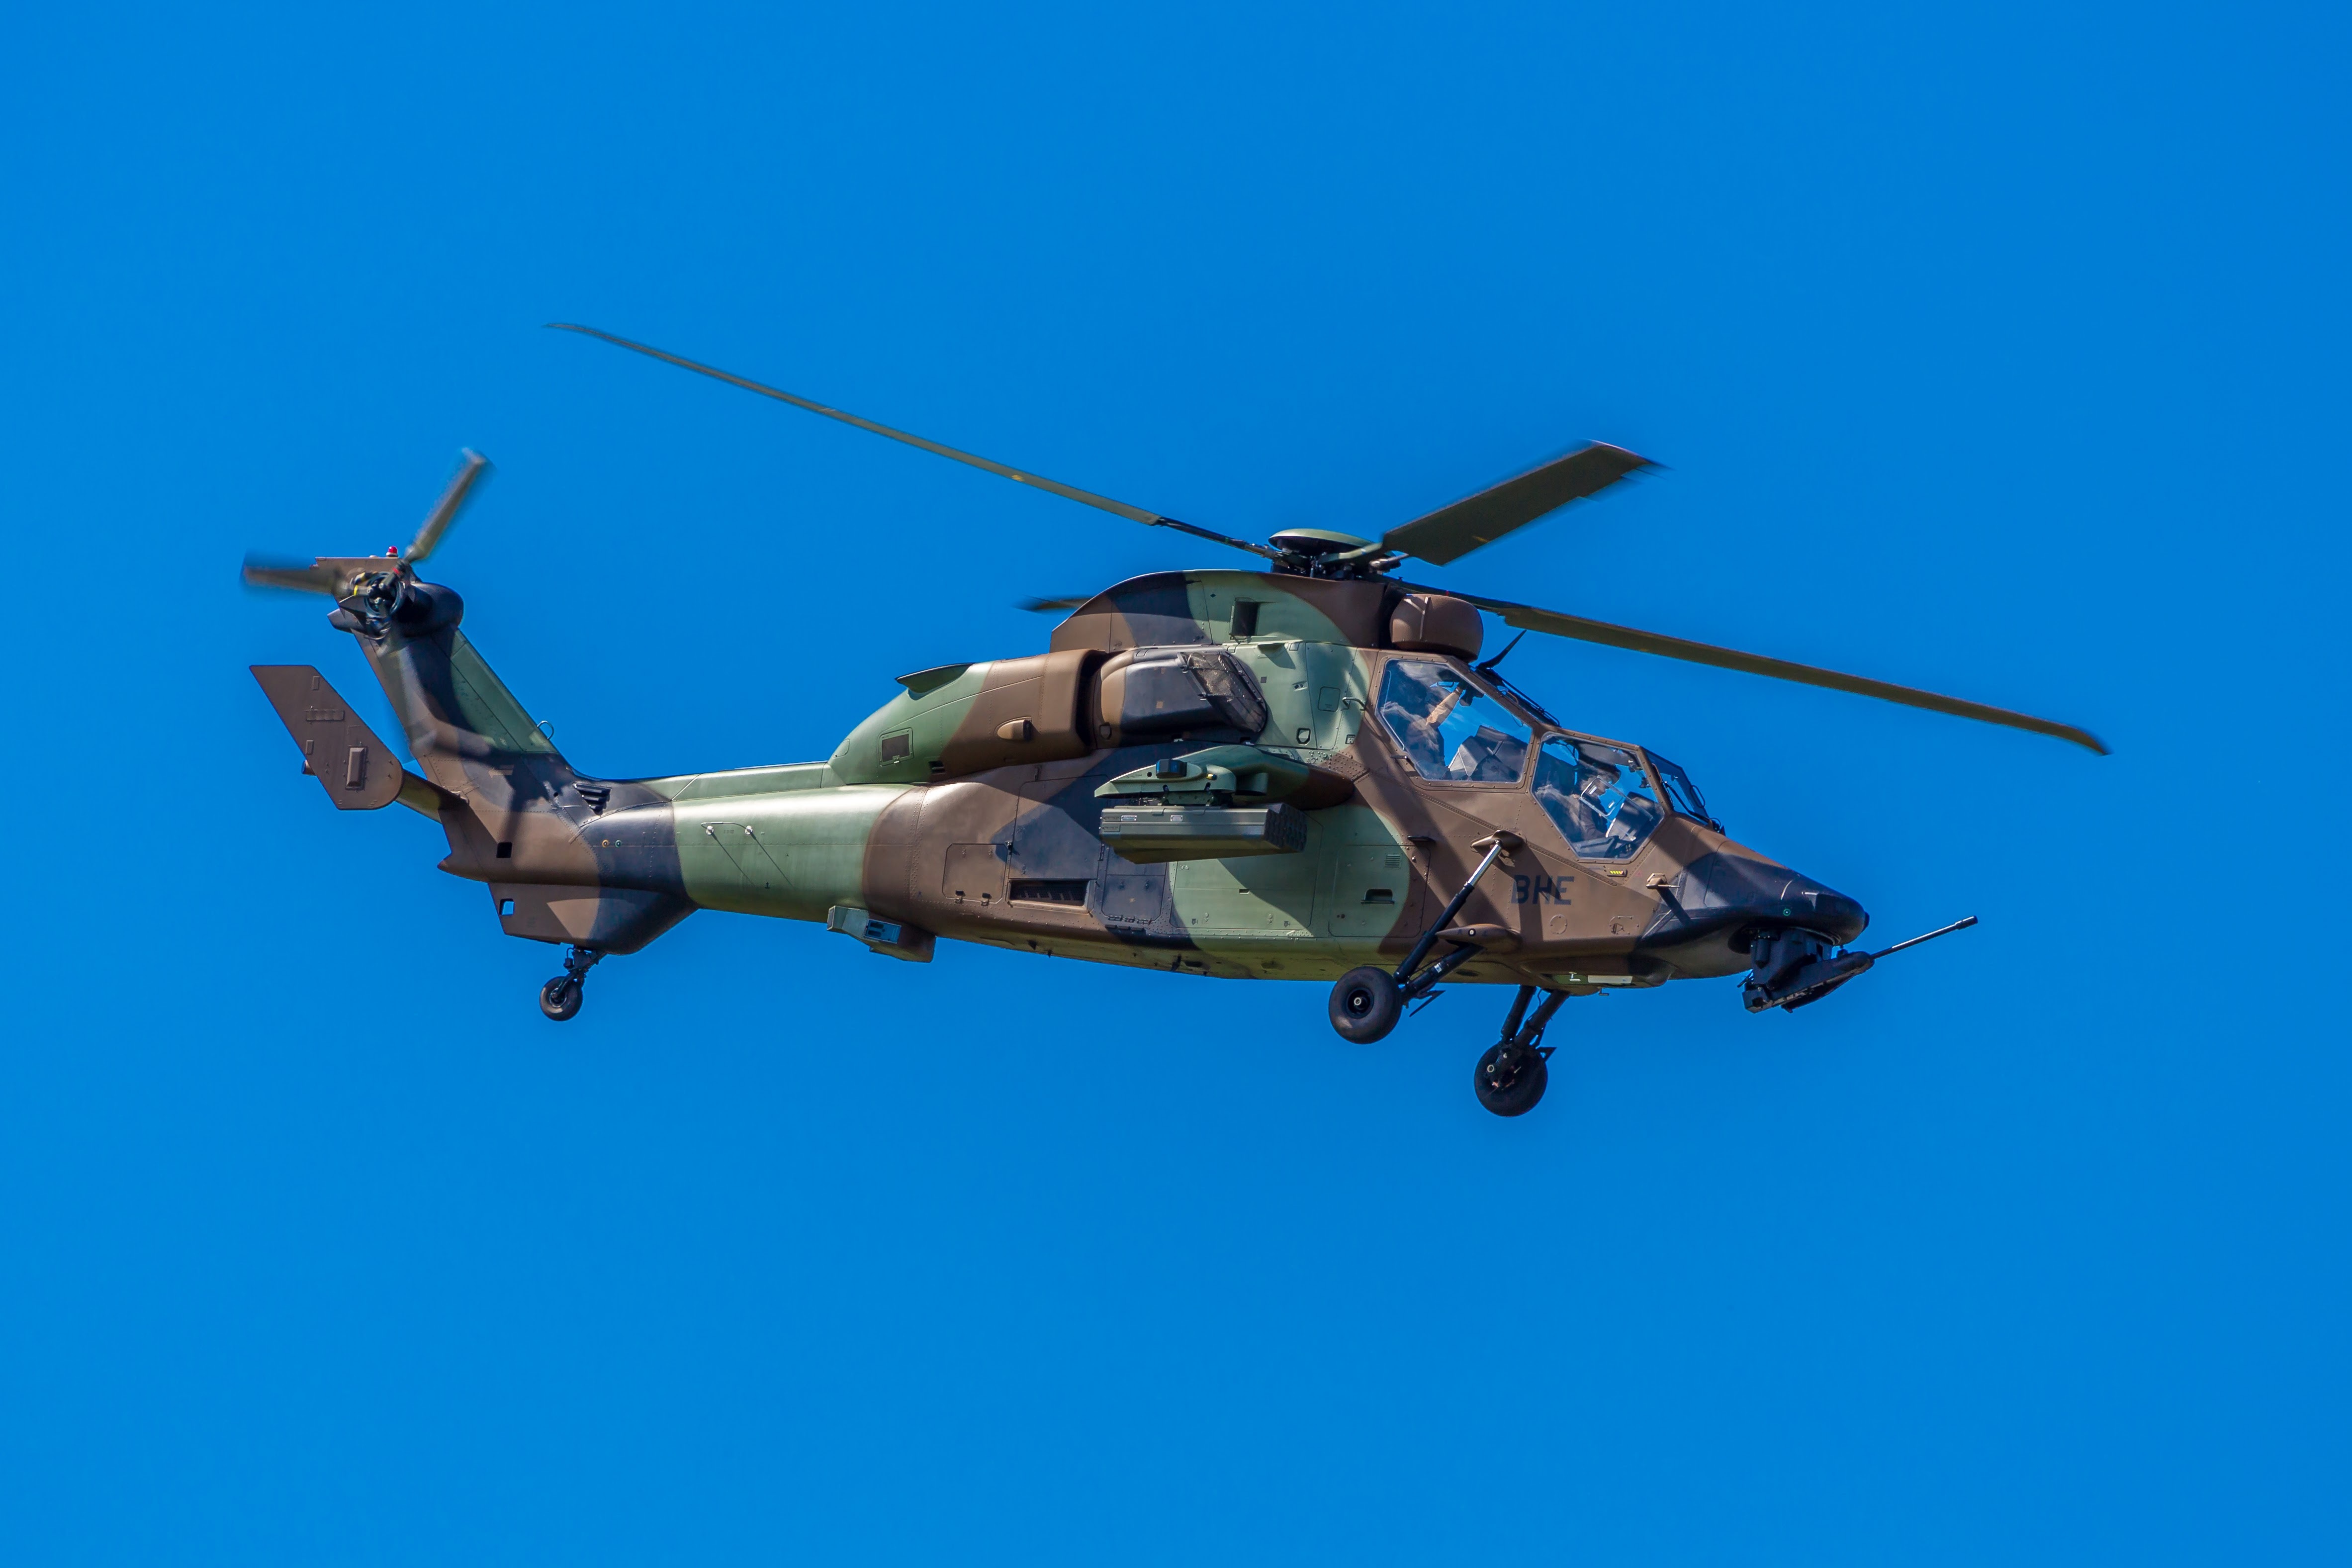
aircraft, vehicle, aviation, helicopter, switzerland, rotorcraft, air show, air14, air show air14, payerne, airbus helicopters, ec665 tiger, atmosphere of earth, helicopter rotor, military helicopter, sikorsky s 70